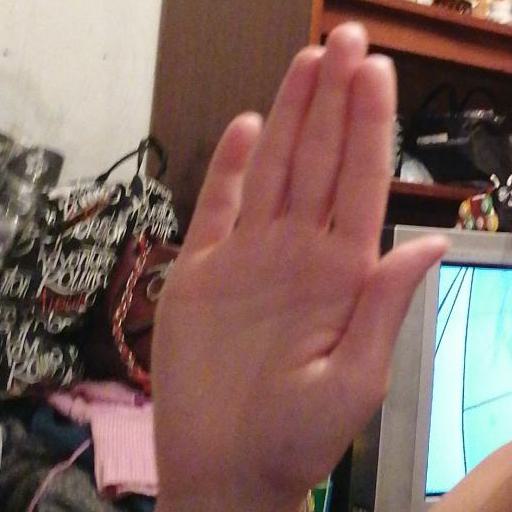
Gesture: stop